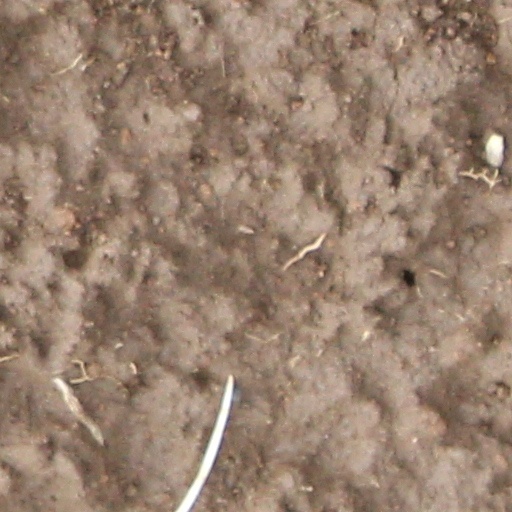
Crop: wheat